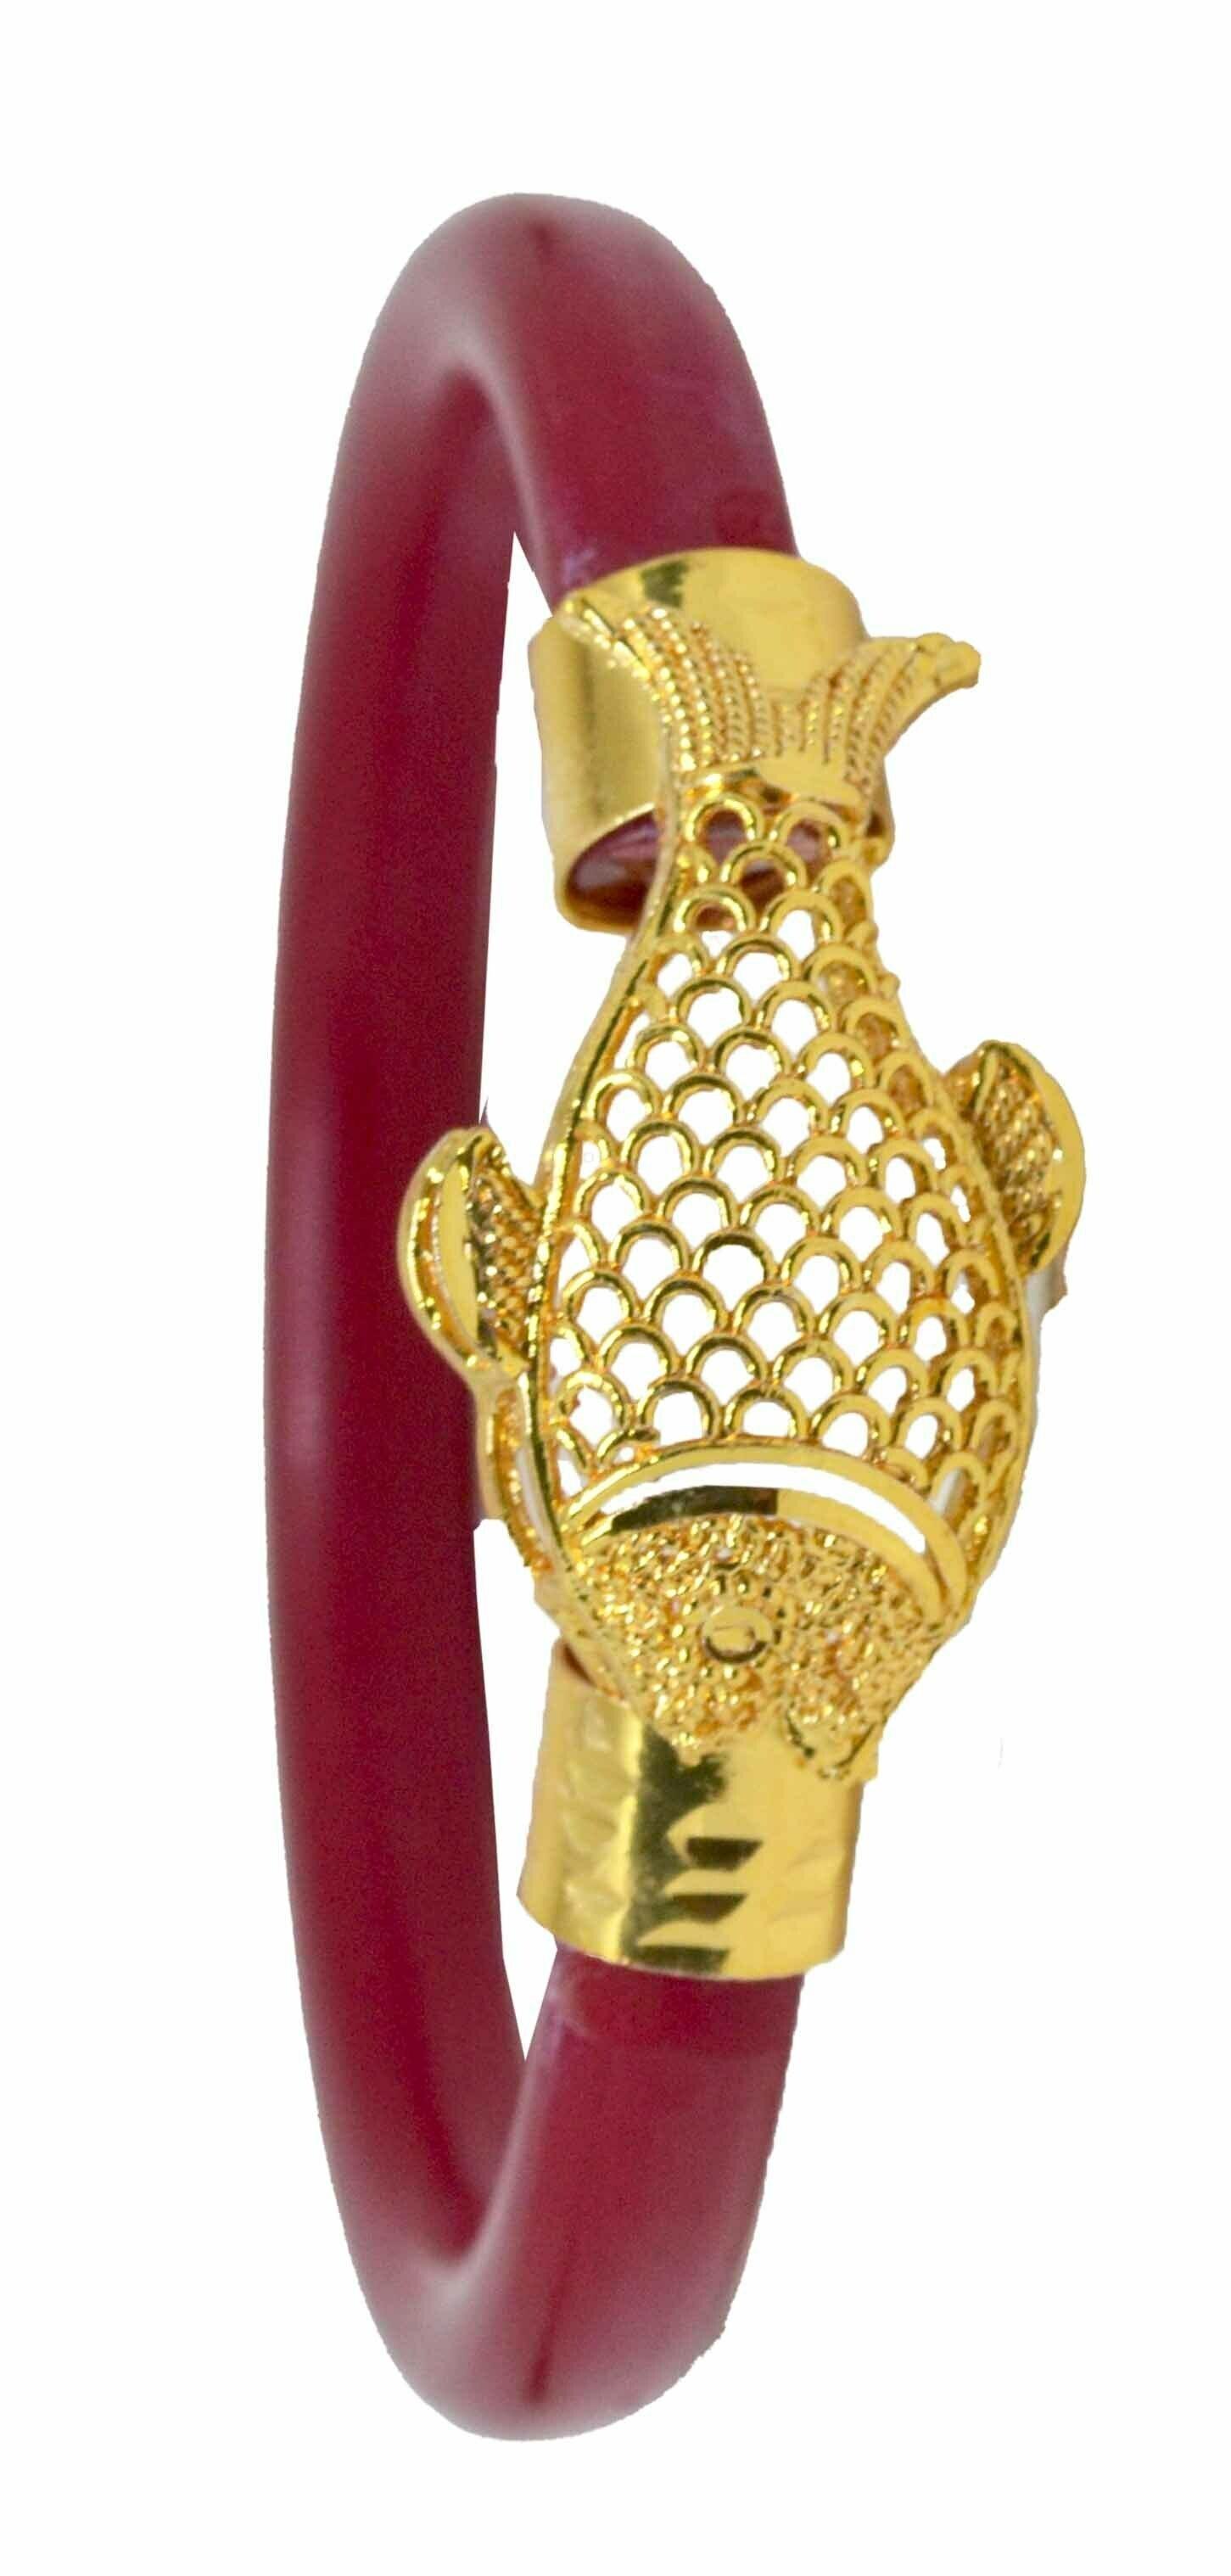
BOVZEN Gold Plated Plastic Bengali Red Bangle (2-8)
Type: Bangles
Brand: BOVZEN
Price: Rs. 239
A Gold Plated Piece in the mouth of the Bengali Red Bangle
Features: Handmade Gold Plated Bangles### Its from West Bengal###Best quality Gold plating on Copper for long lasting###Base material is high quality Acrylic pipe
Included: 1-Pieces-Glod-Plated-Pola-Bangle